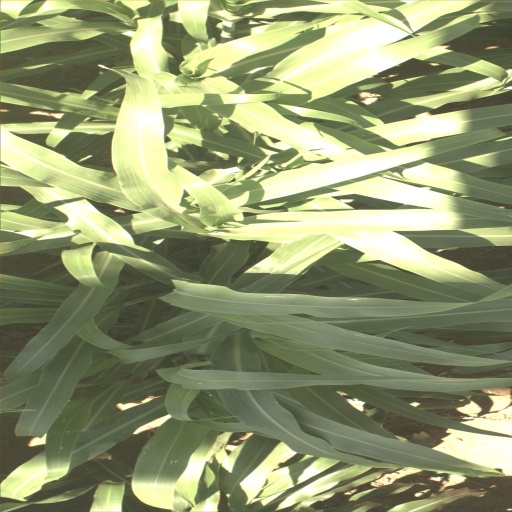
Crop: sorghum